Centennial Place (Calgary)

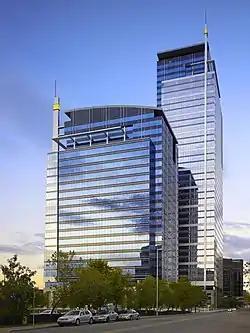
Centennial Place seen from the west

Centennial Place is a building complex located in downtown Calgary, Alberta, Canada, which includes a 39-storey and 23-storey office tower.